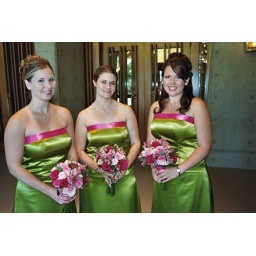
These bold green and pink dresses are beautifully complimented by pink bouquets.